Callahan Tunnel

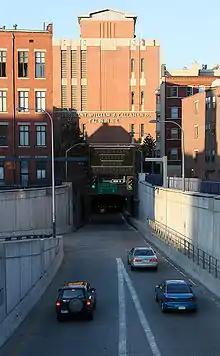
The downtown Boston entrance to the tunnel

The Lieutenant William F. Callahan Jr. Tunnel (colloquially Callahan Tunnel) is a road tunnel under Boston Harbor between the North End and East Boston. It carries northbound Massachusetts Route 1A, forming a one-way pair with the Sumner Tunnel. Opened in 1961 to complement the Sumner Tunnel, it carried all northbound traffic under the harbor until the Ted Williams Tunnel opened in the 1990s as part of the Big Dig.